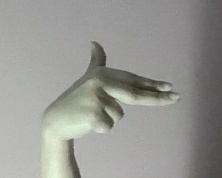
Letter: ghain